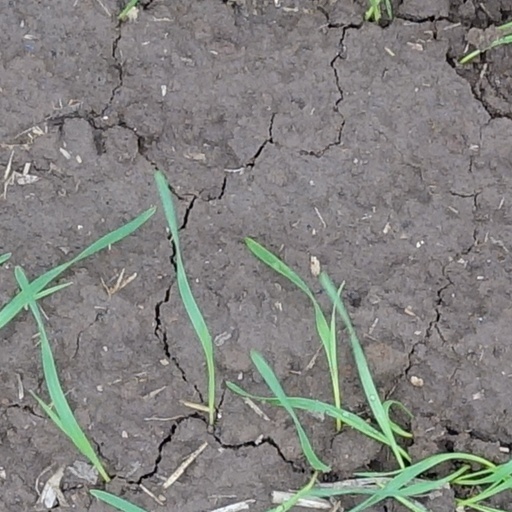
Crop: wheat